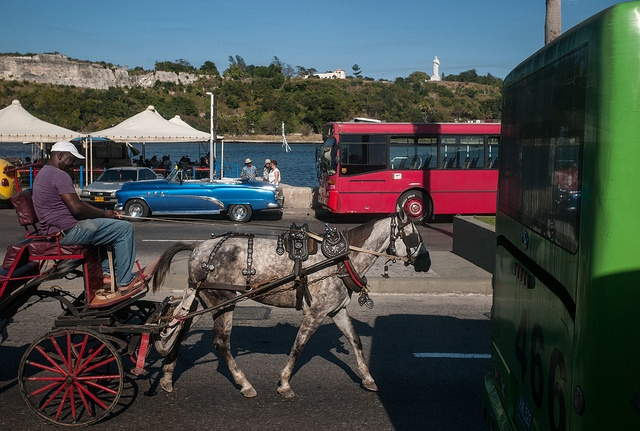
A horse pulling a wagon with a person in it.
A white horse drawing a carriage by a bus.
A horse pulling a cart walking along a street lined with buses and cars.
A man sitting on a horse drawn carriage
A horse hitched up to a wagon that has a driver in the front of it